T2K experiment

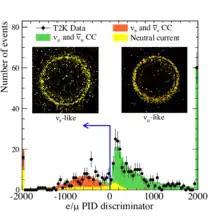
Detection of electrons and muons in the Super-Kamiokande detector

Super-Kamiokande detector is located 1000 m underground in the Mozumi Mine, under Mount Ikeno in the Kamioka area of Hida city. It is a stainless steel cylindrical tank of about 40 m height and diameter, filled with 50,000 tons of water and instrumented with around 13,000 photomultiplier tubes (PMT). It detects a cone of Cherenkov light emitted by charged particles moving in water faster than light in this medium.